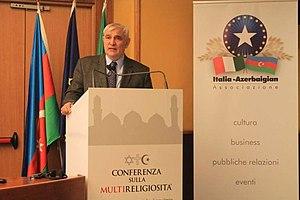
Kamal Abdoulla, ou Kamal Mehdi oğlu Abdullayev, né le 4 décembre 1950 à Bakou, est un écrivain, linguiste et critique littéraire azerbaïdjanais.